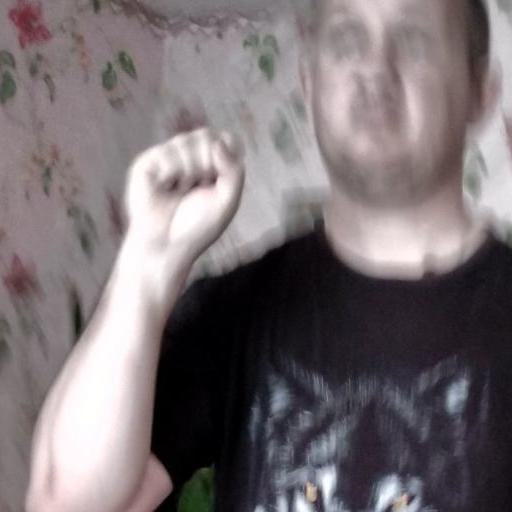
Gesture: fist